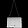
Label: Bag